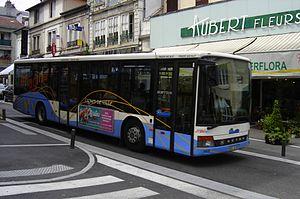
Un des bus du réseau Imagine.
Cette liste des réseaux urbains et interurbains de France a pour objectif de rassembler l'ensemble des réseaux de transports interurbains et urbains de la France.
Épinal est une commune française située dans le département des Vosges, en région Grand Est. Préfecture, elle se situe au sud de la région historique et culturelle de Lorraine. Épinal est traversée par la Moselle, un affluent du Rhin.
Imagine est le réseau de transport en commun de l'agglomération spinalienne. Il est composé de 7 lignes et plus de 150 stations desservant la ville d'Épinal et sa banlieue proche.